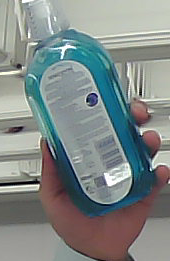
Product: sensodyne_mouthwash